Dornier Do 28

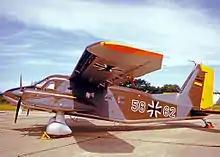
Do-28D-2 Skyservant of JBG36 German Air Force in 1973

A further variant of the Skyservant was the Do 28D-2/OU (Oil Unit). Two aircraft were fitted with radar and SLAR (Side-Looking Airborne Radar) to monitor oil pollution in the Baltic and North Seas. Painted in a white scheme, they were operated between 1984 and 1995 by MFG 5 of the "Marineflieger", on behalf of the German Transport Ministry. These aircraft are easily recognised by the fuselage-mounted SLAR antenna and a radome under the cockpit. In 1991, both aircraft operated for several weeks in the Persian Gulf during the Gulf War under the control of the United Nations. These two aircraft were replaced by the Dornier 228 at the end of 1995. These Skyservants are preserved in the Aeronauticum museum at Nordholz.